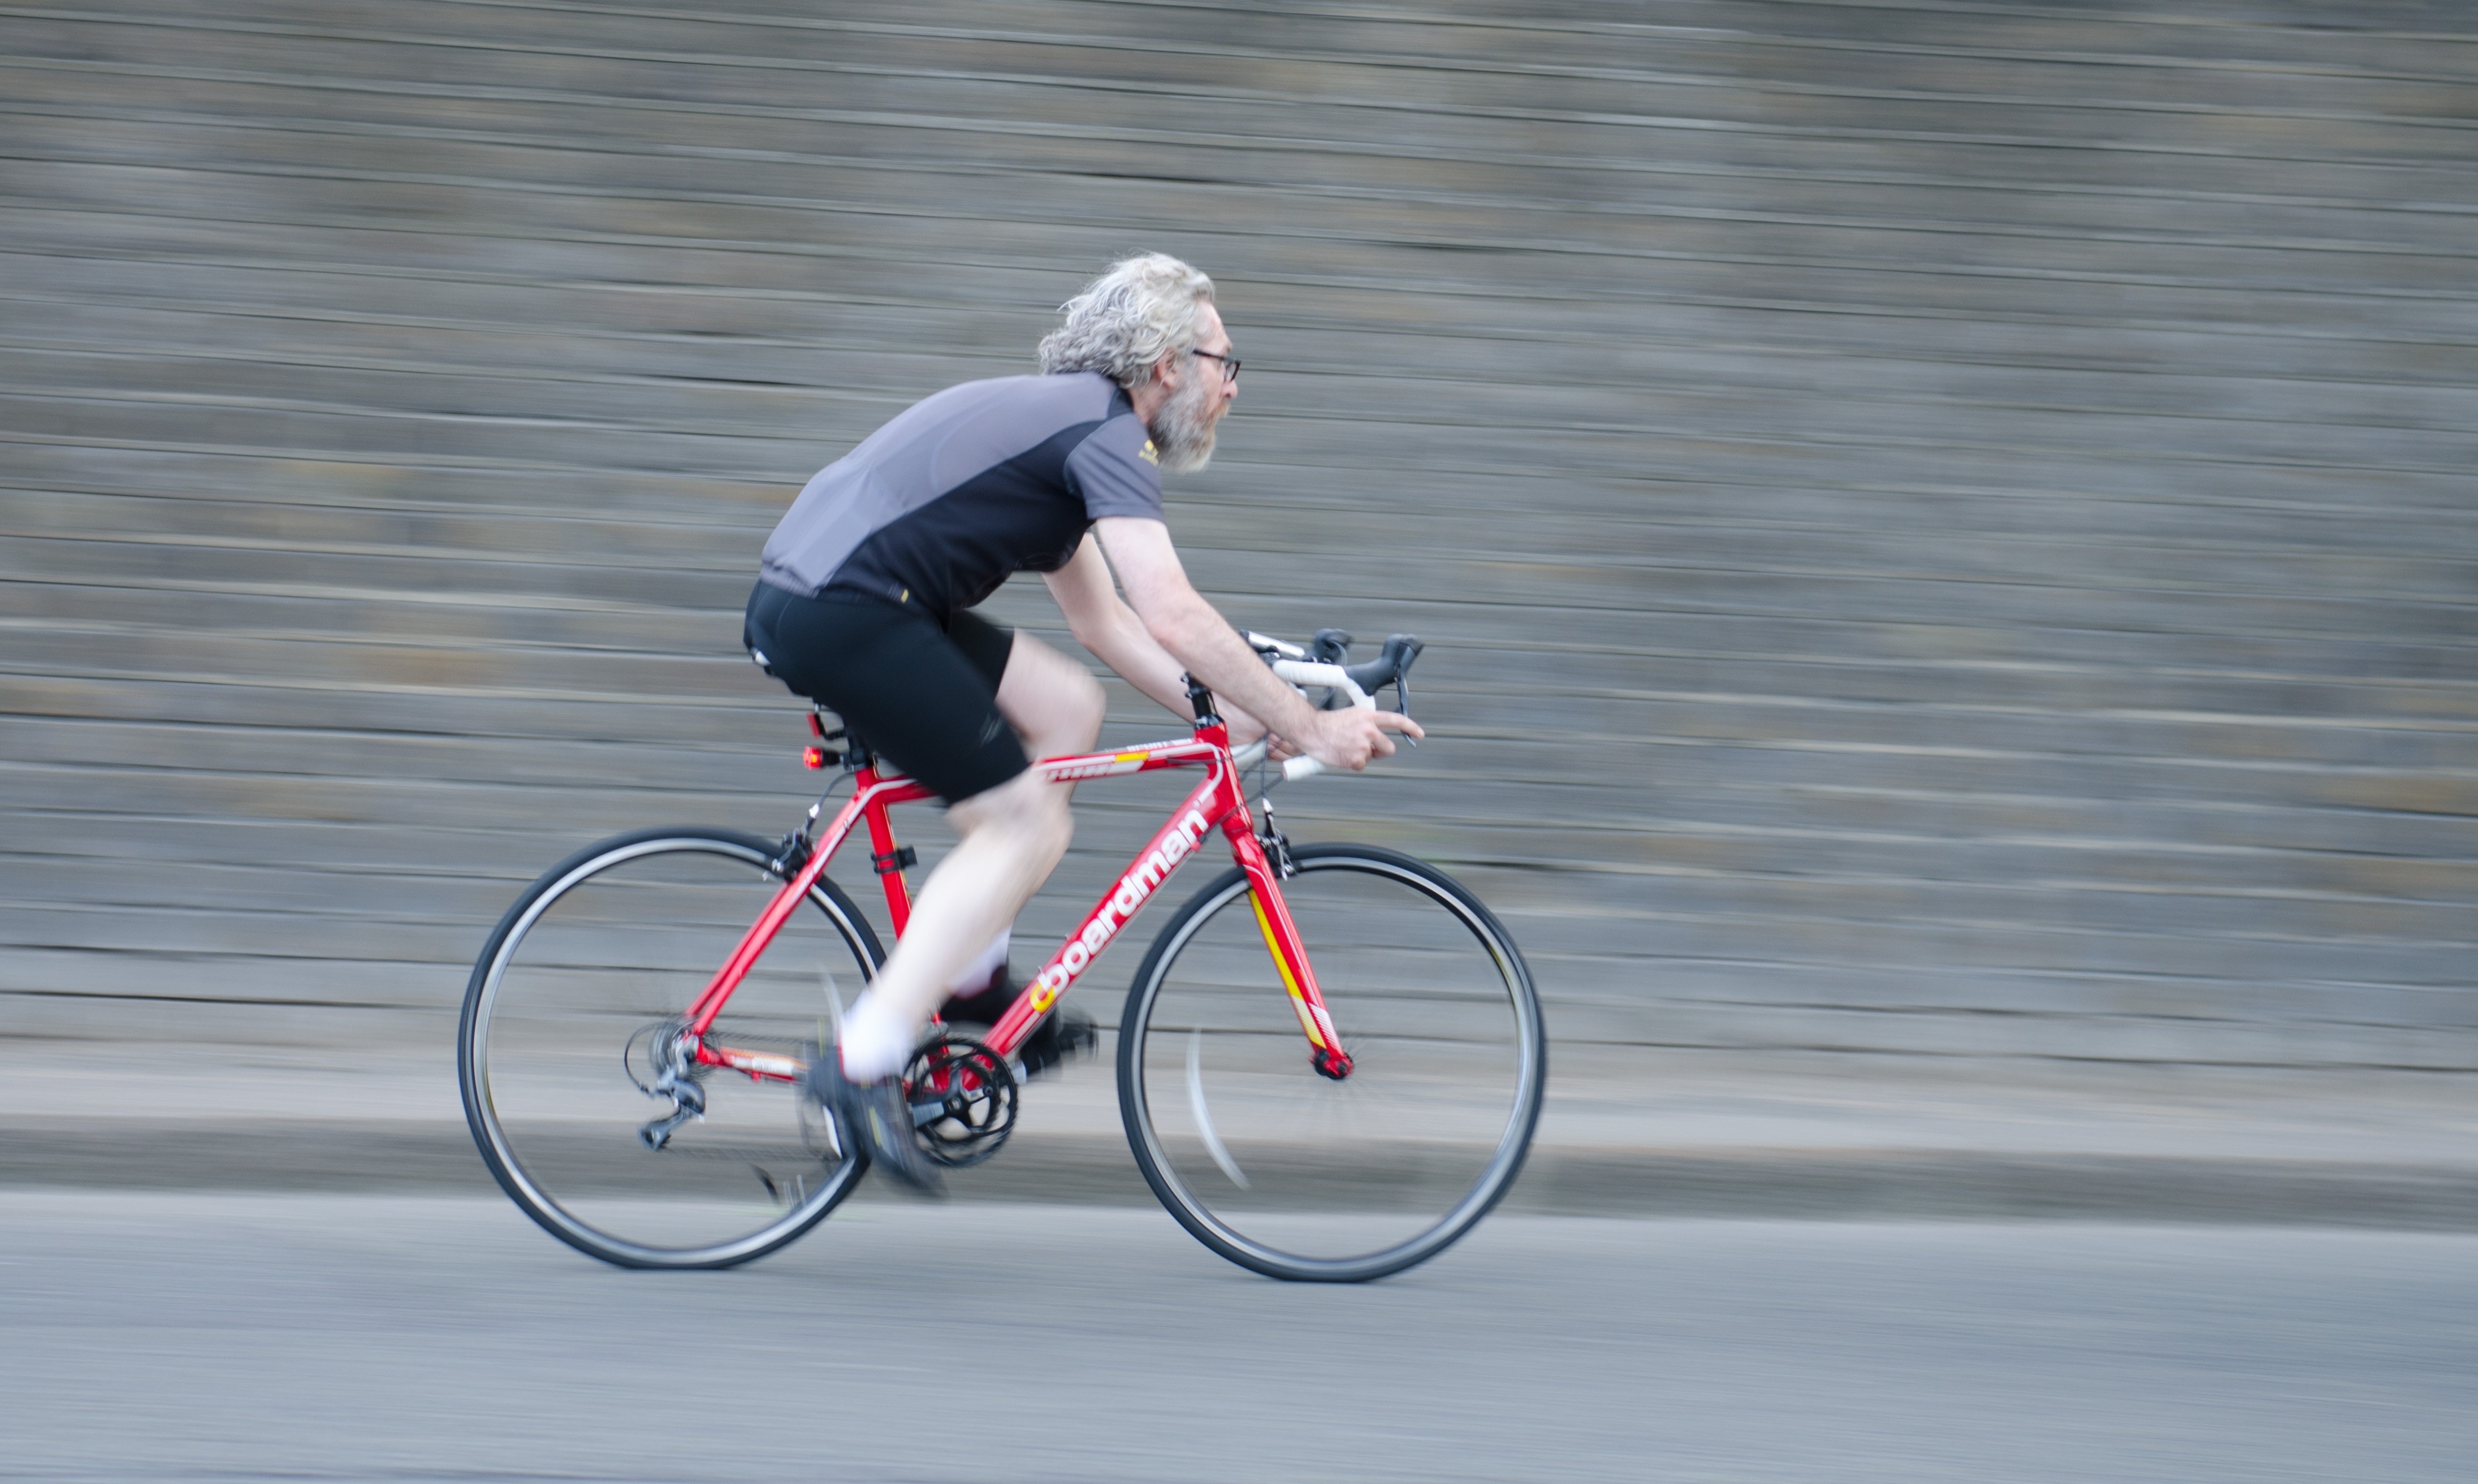
outdoor, people, bicycle, bike, travel, vehicle, action, sports equipment, riding, cycling, race, sports, triathlon, road cycling, cycle sport, cyclo cross bicycle, cyclo cross, bicycle racing, road bicycle, endurance sports, racing bicycle, road bicycle racing, duathlon